2017–2018 Spanish constitutional crisis

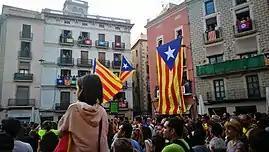
Demonstration in Manresa on 3 October 2017.

On 3 October 2017, as huge protest rallies and a general strike took place in Catalonia, King Felipe VI delivered an unusually strongly worded televised address in which he condemned the referendum organizers for acting "outside the law", accusing them of "unacceptable disloyalty" and of "eroding the harmony and co-existence within Catalan society itself". He also warned the referendum could put the economy of the entire north-east region of Spain at risk. Reactions to the King's speech were mixed. Party officials from the PP and Ciudadanos praised the King's "commitment to legality", whereas leaders from Unidos Podemos and Catalunya en Comú criticised it as "unworthy and irresponsible", paving the way for a harsh intervention in Catalan autonomy. PSOE's leaders expressed support for the King's words in public, but were reported to be privately dissatisfied that the King had not made any call to encourage understanding or dialogue between the Spanish and Catalan governments. On 5 October the Constitutional Court of Spain suspended a future session of the Catalan Parliament (scheduled for 9 October) that had been planned to push for a Declaration of Independence.